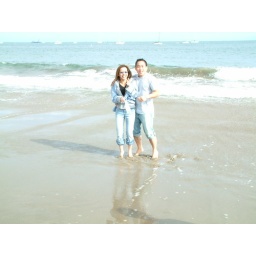
too chicken to get in the water